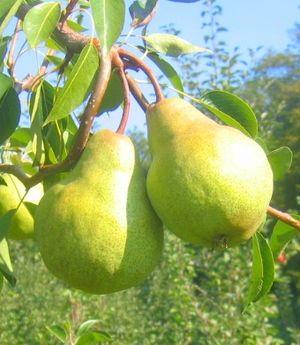
Packham's Thriumph a été obtenue par croisement : Belle Angevine X Williams Bon Chrétien, en Australie, en 1896, par M. Packham. Elle a été ensuite reçue en 1910 par la maison Barbier frères, à Orléans, envoyée des Établissements U. Wicks Nurseryman Payn Cham.